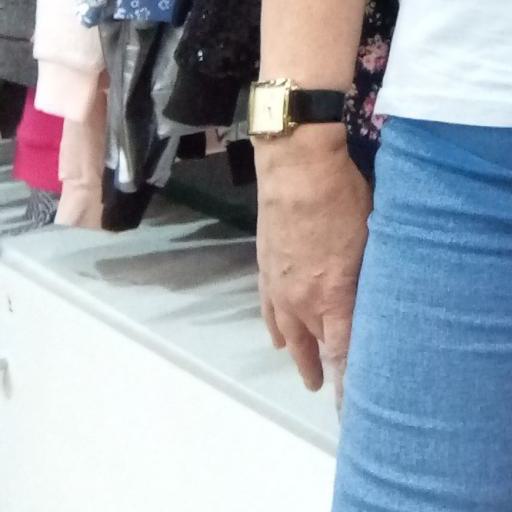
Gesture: no_gesture